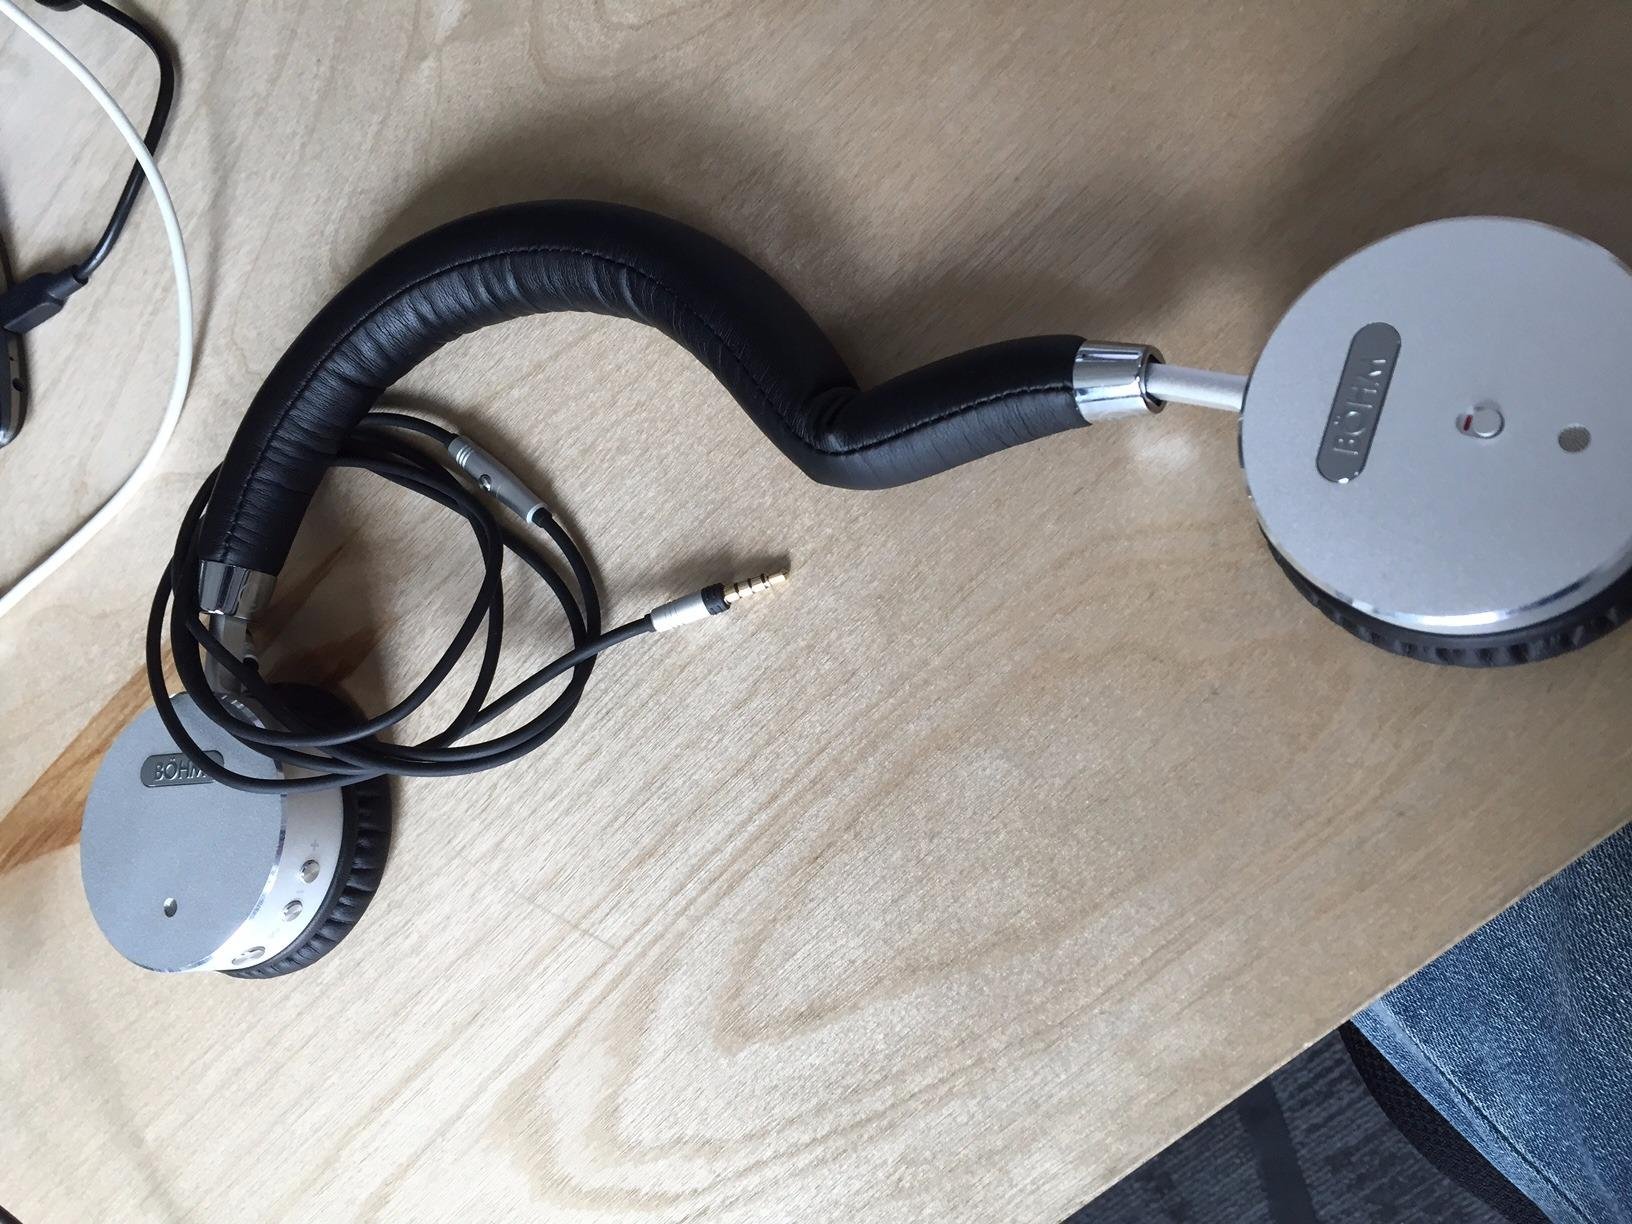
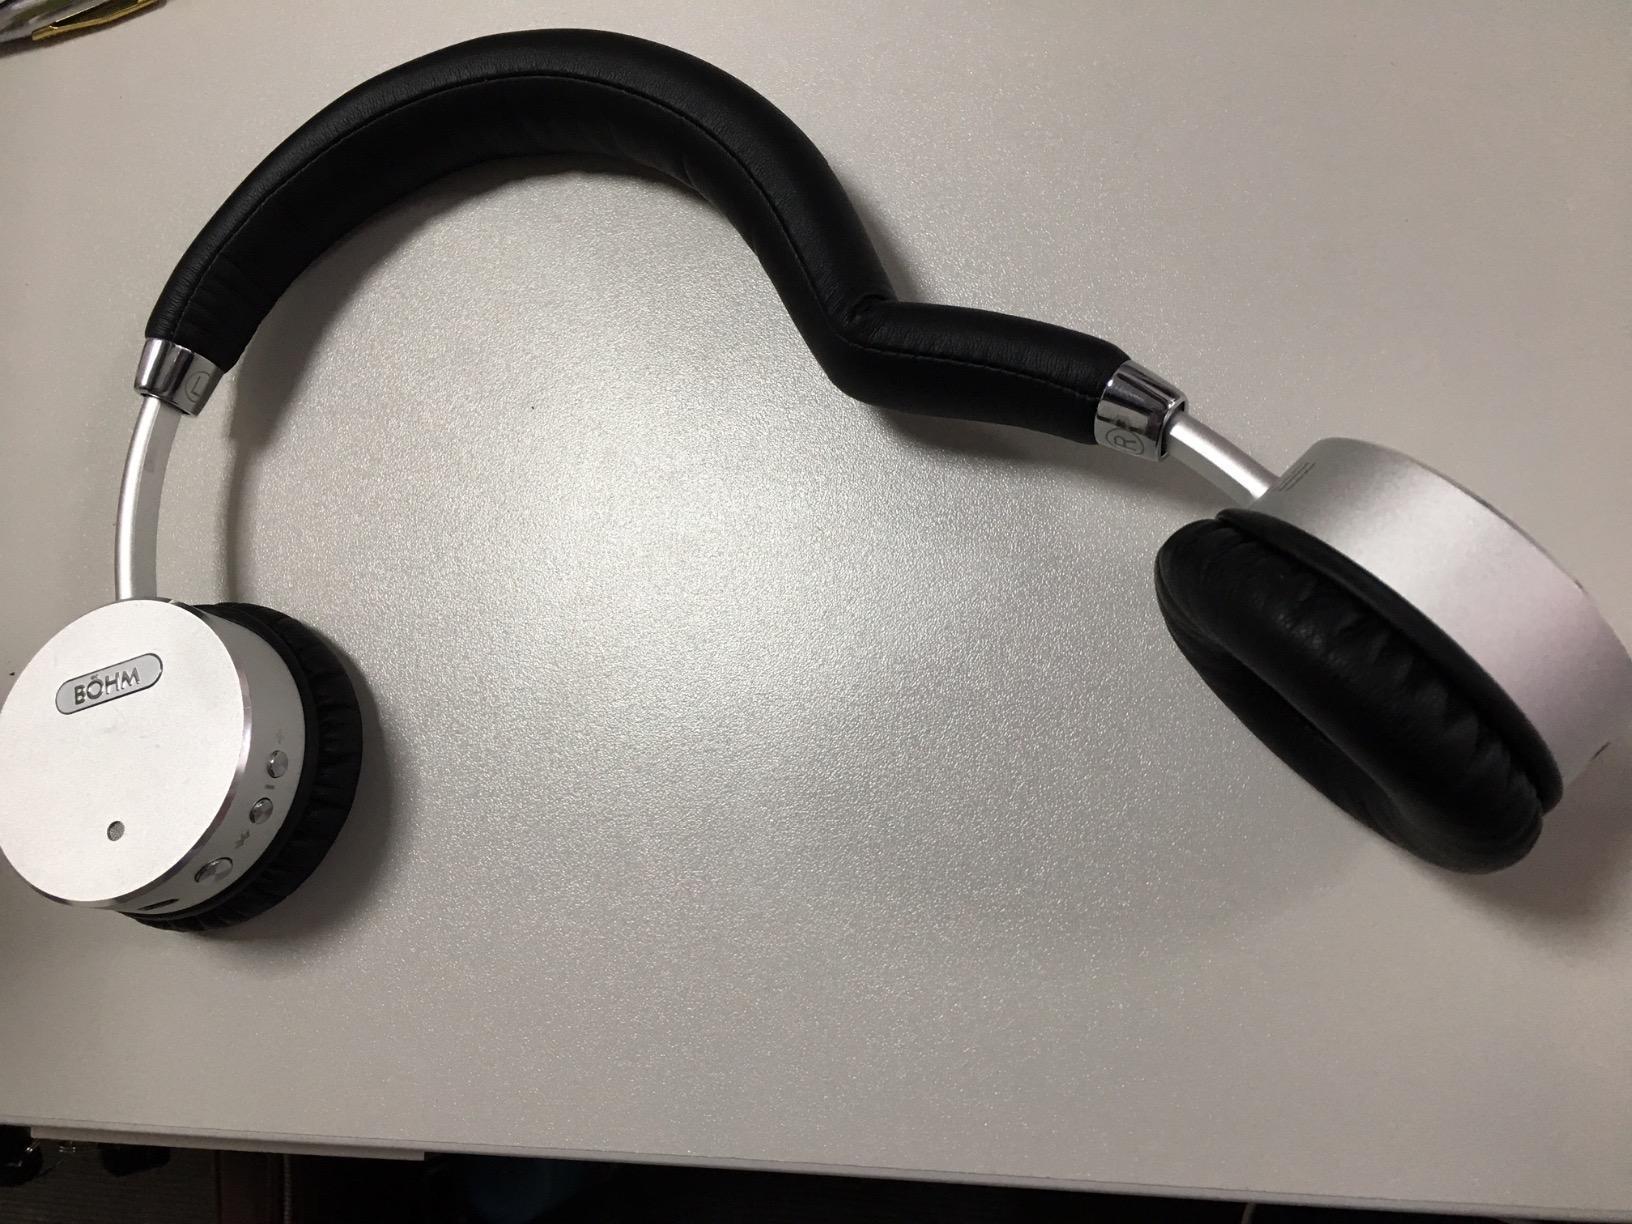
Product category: headphones
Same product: yes